Dara Torres

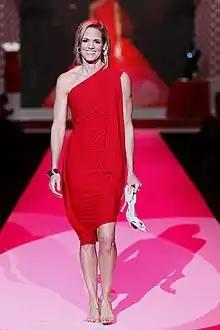
Torres in the 2010 Heart Truth fashion show

Torres has worked in television as a reporter and announcer for American networks NBC, ESPN, TNT, OLN, and Fox News Channel, and hosted the golf show, "The Clubhouse" on the Resort Sports Network. She has also worked as a model, and was the first elite swimmer to model swimwear in the "Sports Illustrated" Swimsuit Issue, appearing in the 1994 edition. She was inducted into the International Jewish Sports Hall of Fame in 2005.